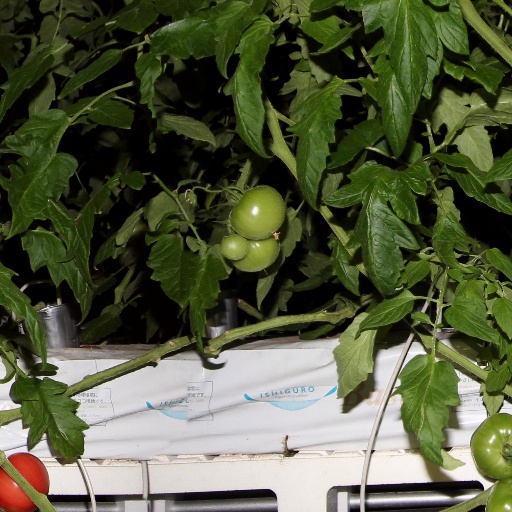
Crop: tomato